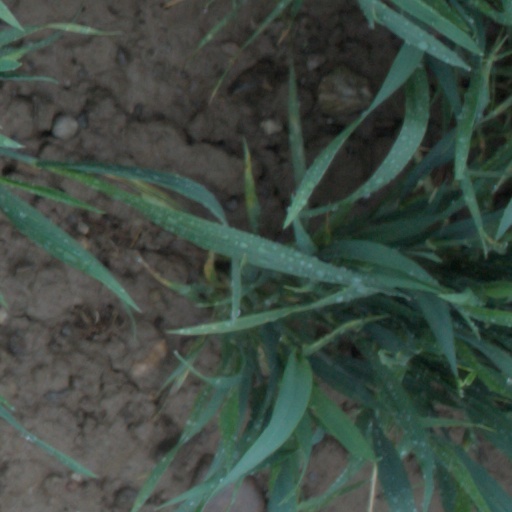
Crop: wheat